703

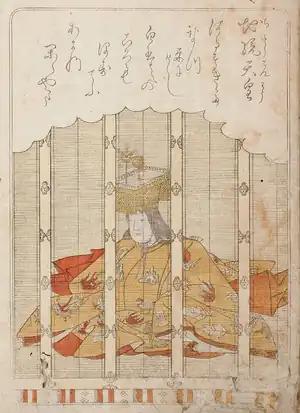
Empress Jitō of Japan (645–703)

Year 703 (DCCIII) was a common year starting on Monday of the Julian calendar, the 703rd year of the Common Era (CE) and Anno Domini (AD) designations, the 703rd year of the 1st millennium, the 3rd year of the 8th century, and the 4th year of the 700s decade. The denomination 703 for this year has been used since the early medieval period, when the Anno Domini calendar era became the prevalent method in Europe for naming years.